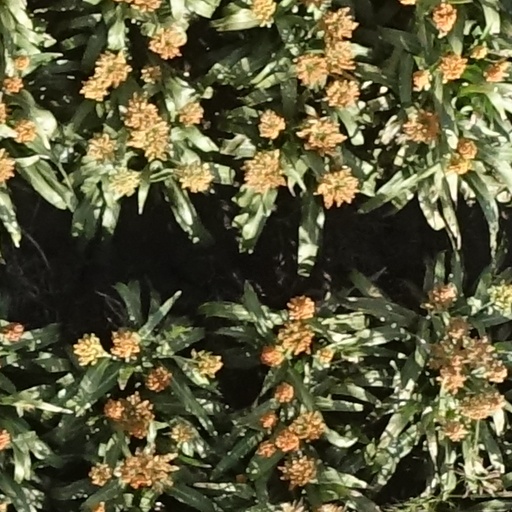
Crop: sorghum